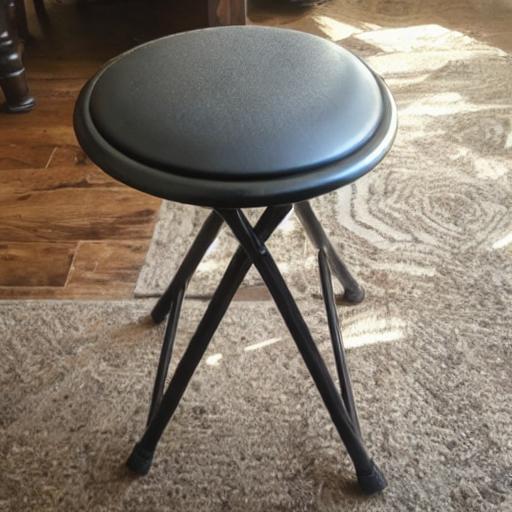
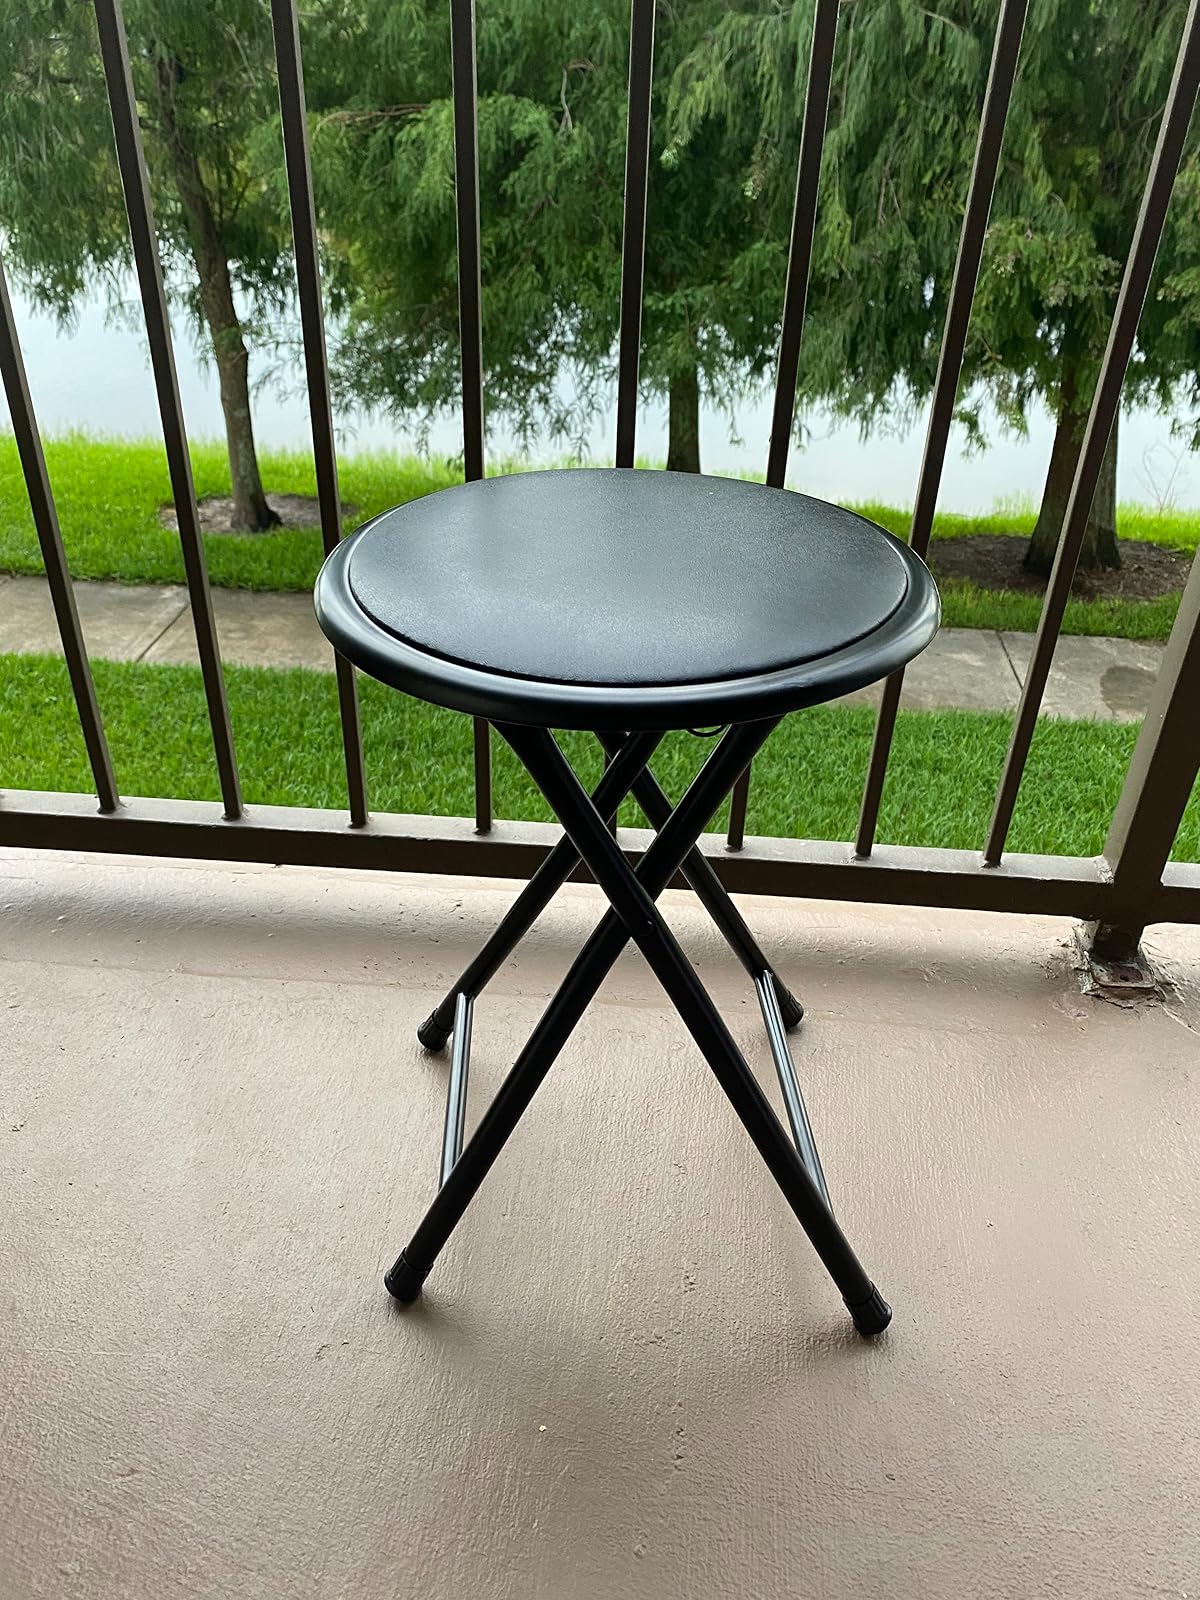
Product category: stool
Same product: no